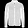
Label: Coat